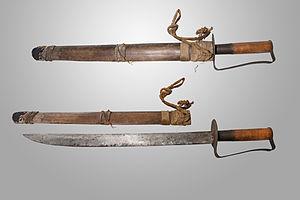
Machette (Sabre d'abattis) - deux vues du même objet Population
Gustave Julien, né en 1870 à Toulouse et mort le 2 août 1936 dans la même ville, est un haut fonctionnaire et un ethnologue français.
Une machette est un long couteau muni d'une lame à manche court, longue de plus ou moins 40 cm conçue comme outil de coupe de végétation en milieu tropical à l'instar de la serpe et de la hachette en milieu tempéré. Le terme « sabre d'abattis » était fréquent du XIXᵉ au début du XXᵉ siècle.